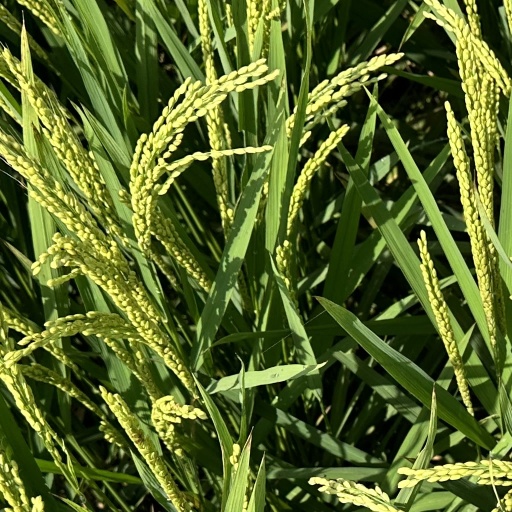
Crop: rice